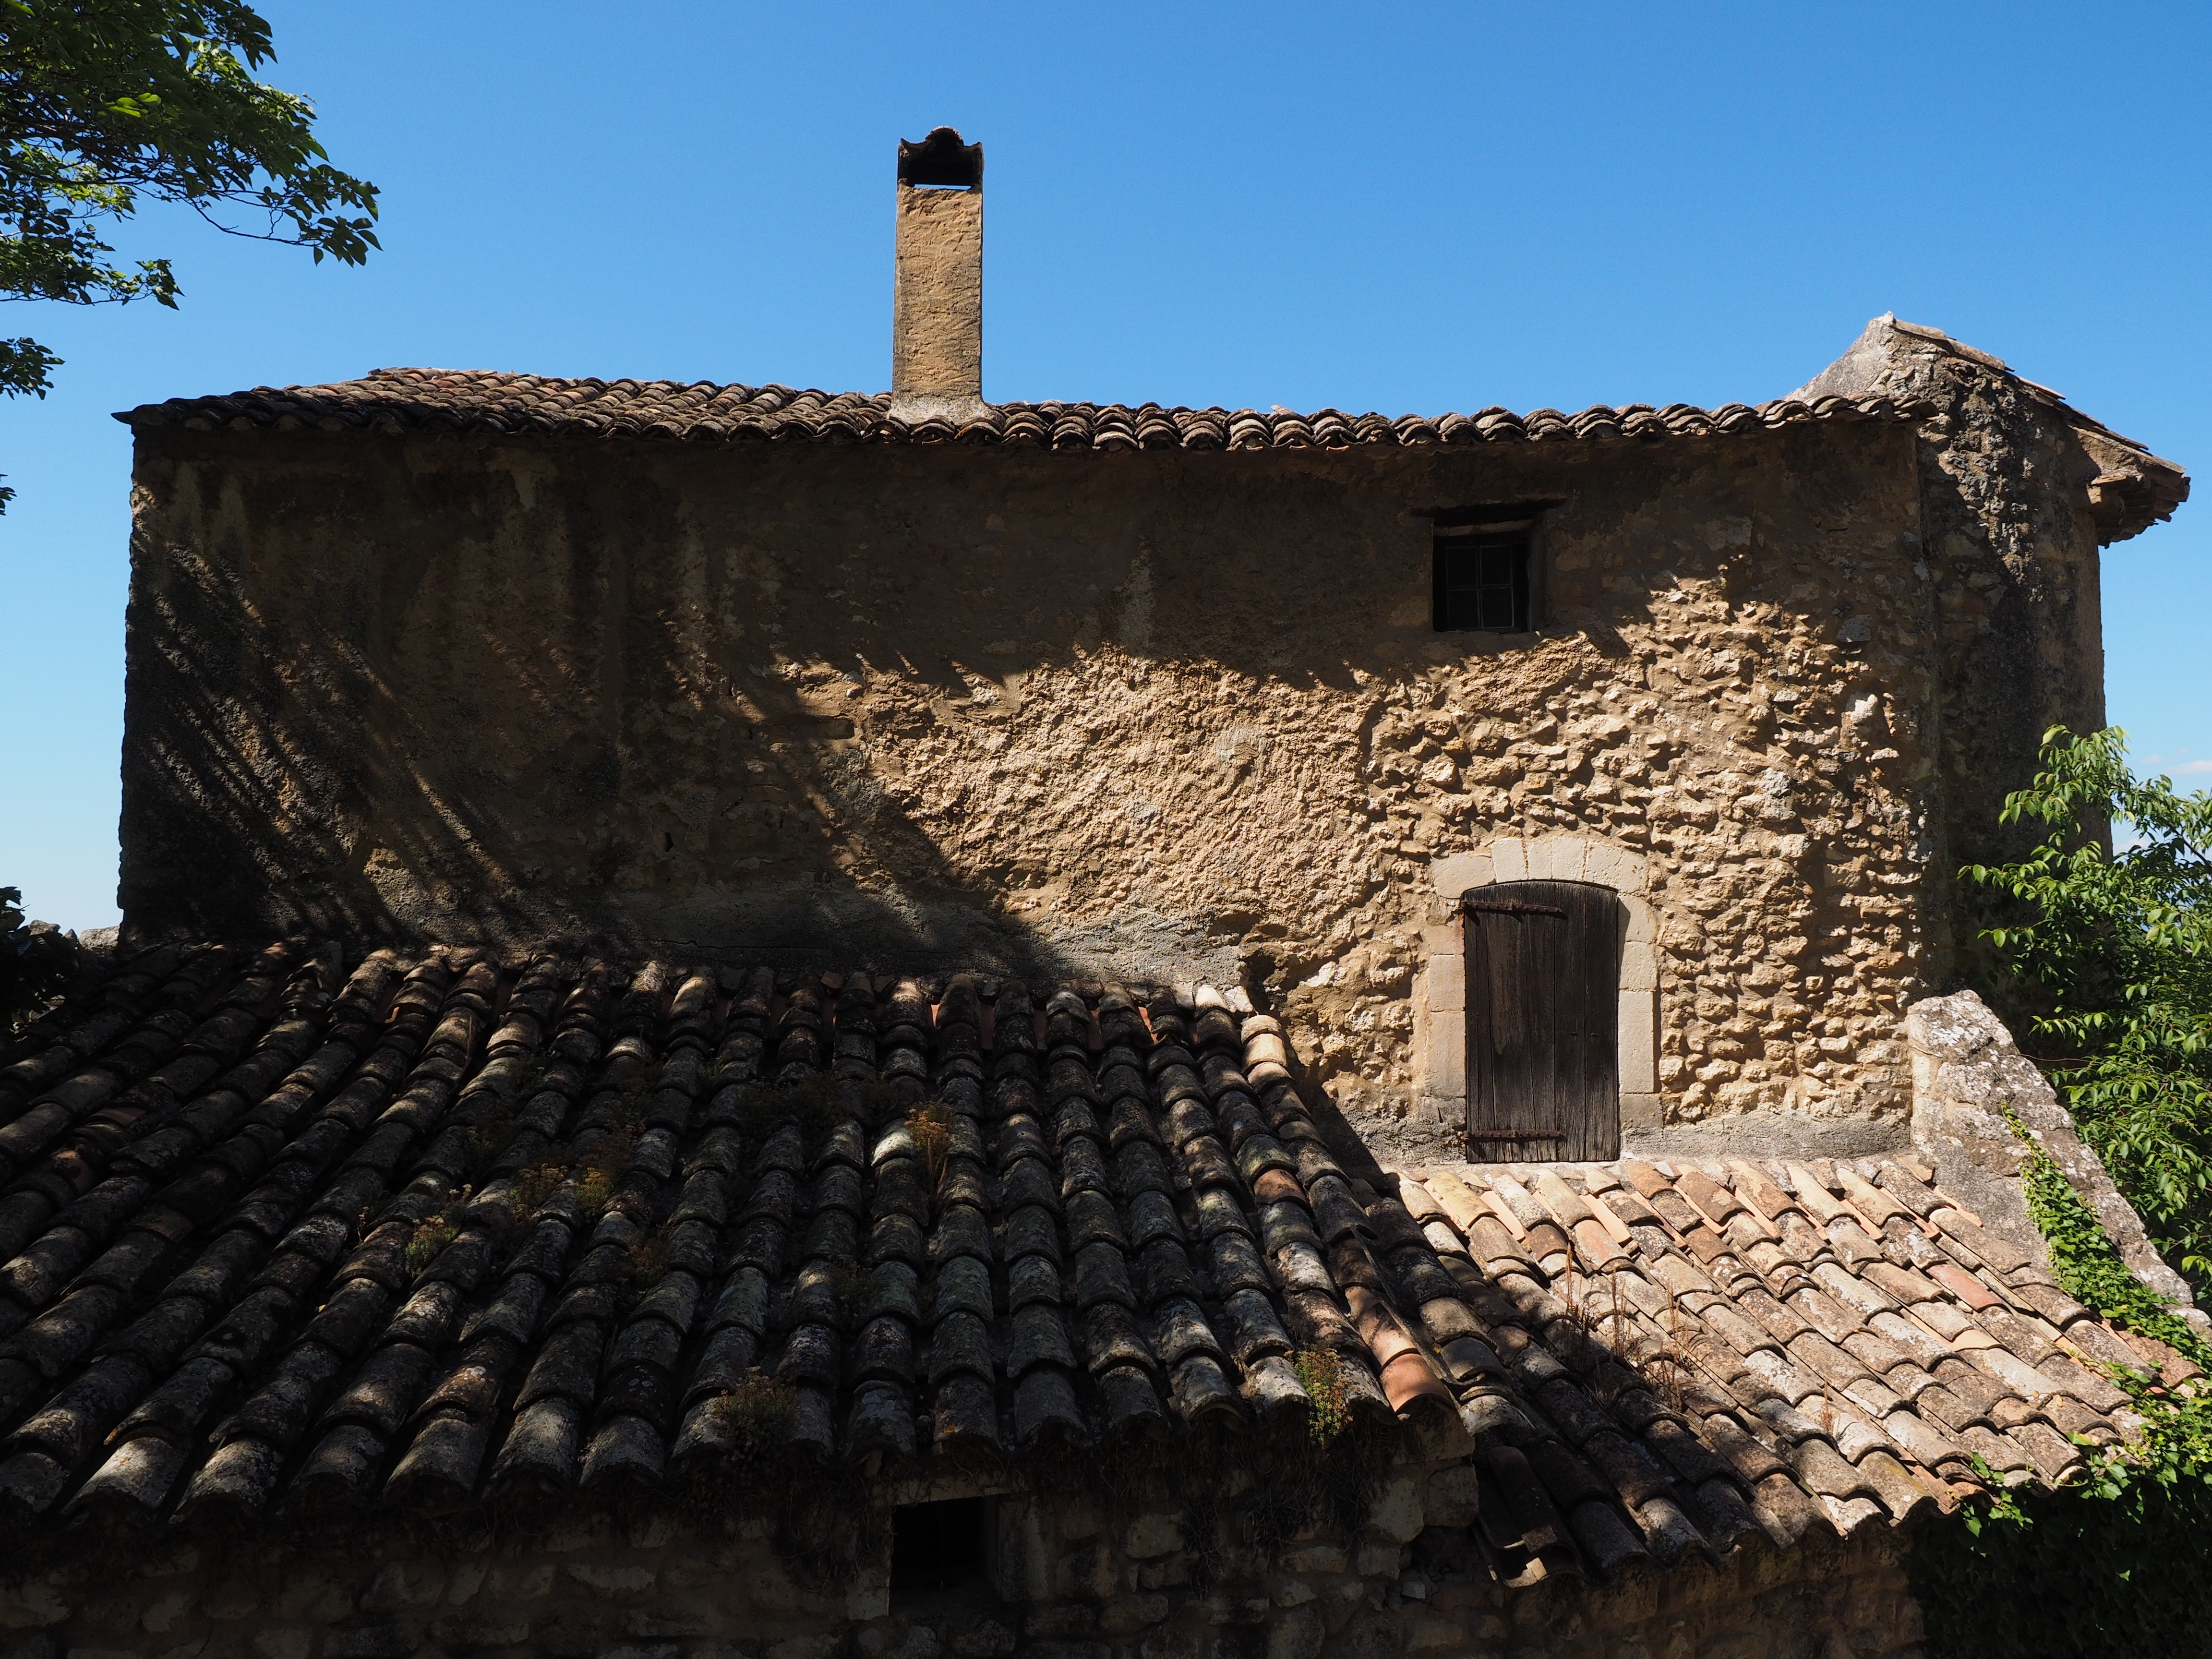
rock, architecture, house, roof, building, city, home, wall, village, france, community, castle, fortification, ruins, provence, history, luberon, archaeological site, stone house, department of vaucluse, provence alpes c te d azur, oppede le vieux, oppede, french community, artists village, ancient history